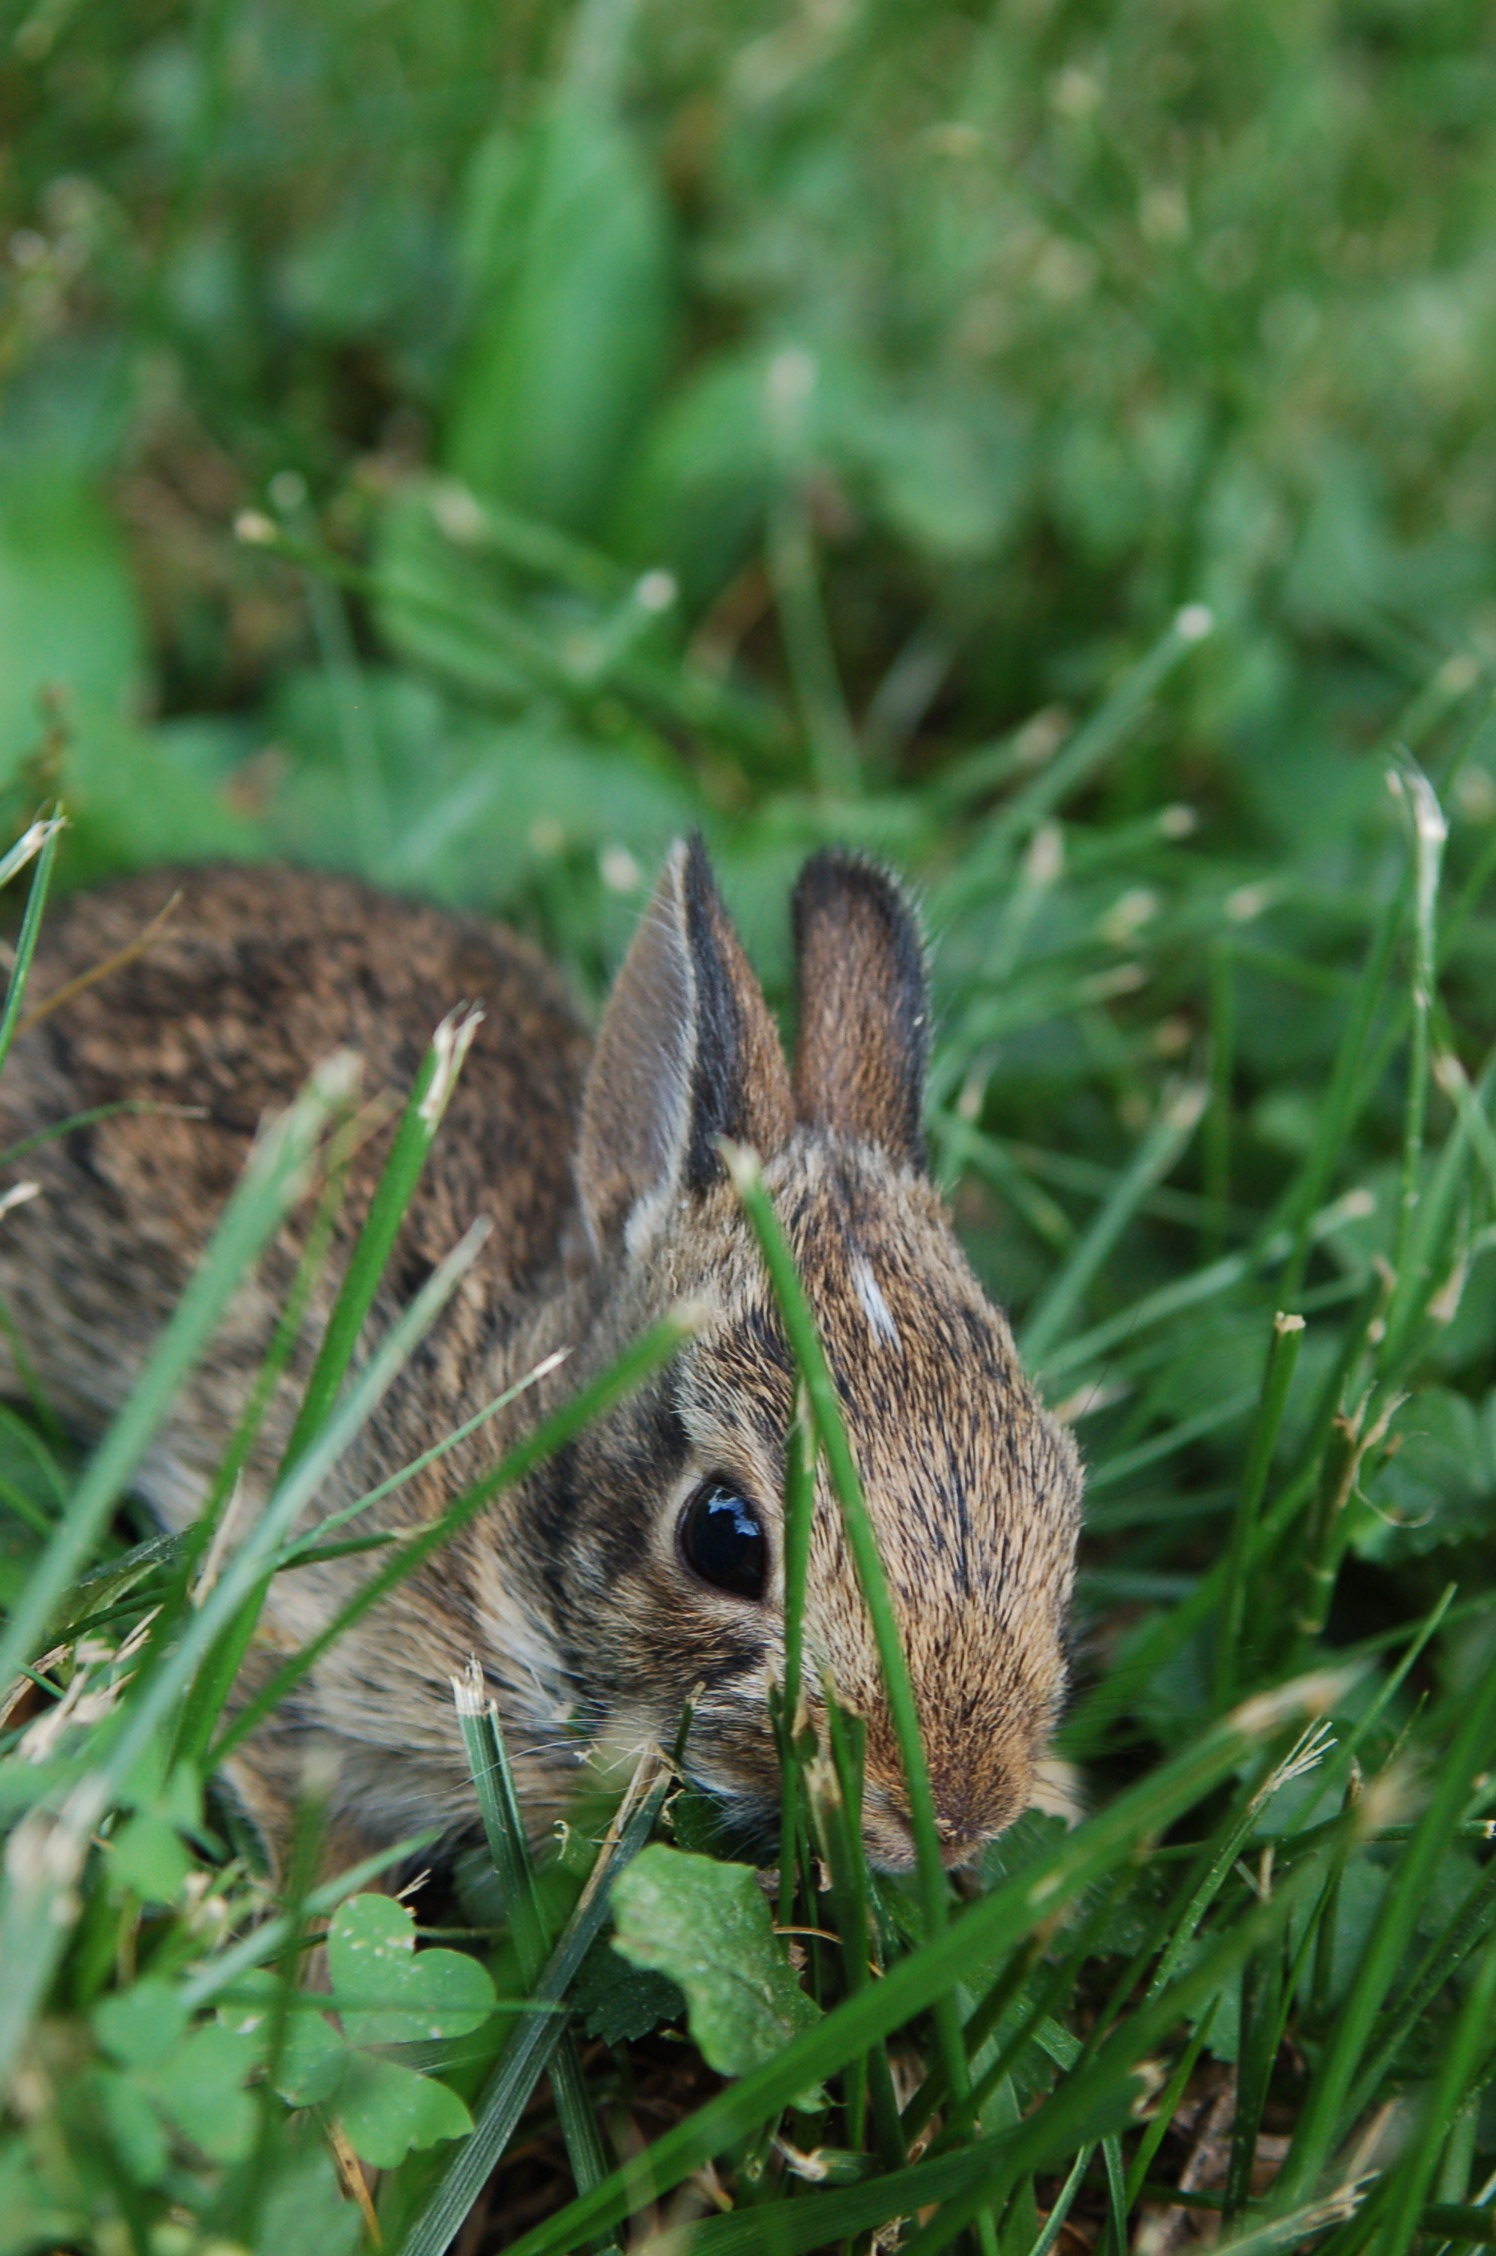
nature, grass, prairie, flower, animal, cute, wildlife, wild, fur, young, spring, fluffy, mammal, baby, fauna, rabbit, hare, furry, little, vertebrate, chipmunk, easter, adorable, bunny, rabits and hares